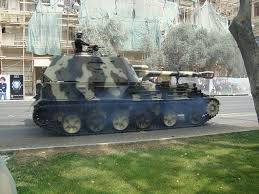
Label: Self Propelled Artillery